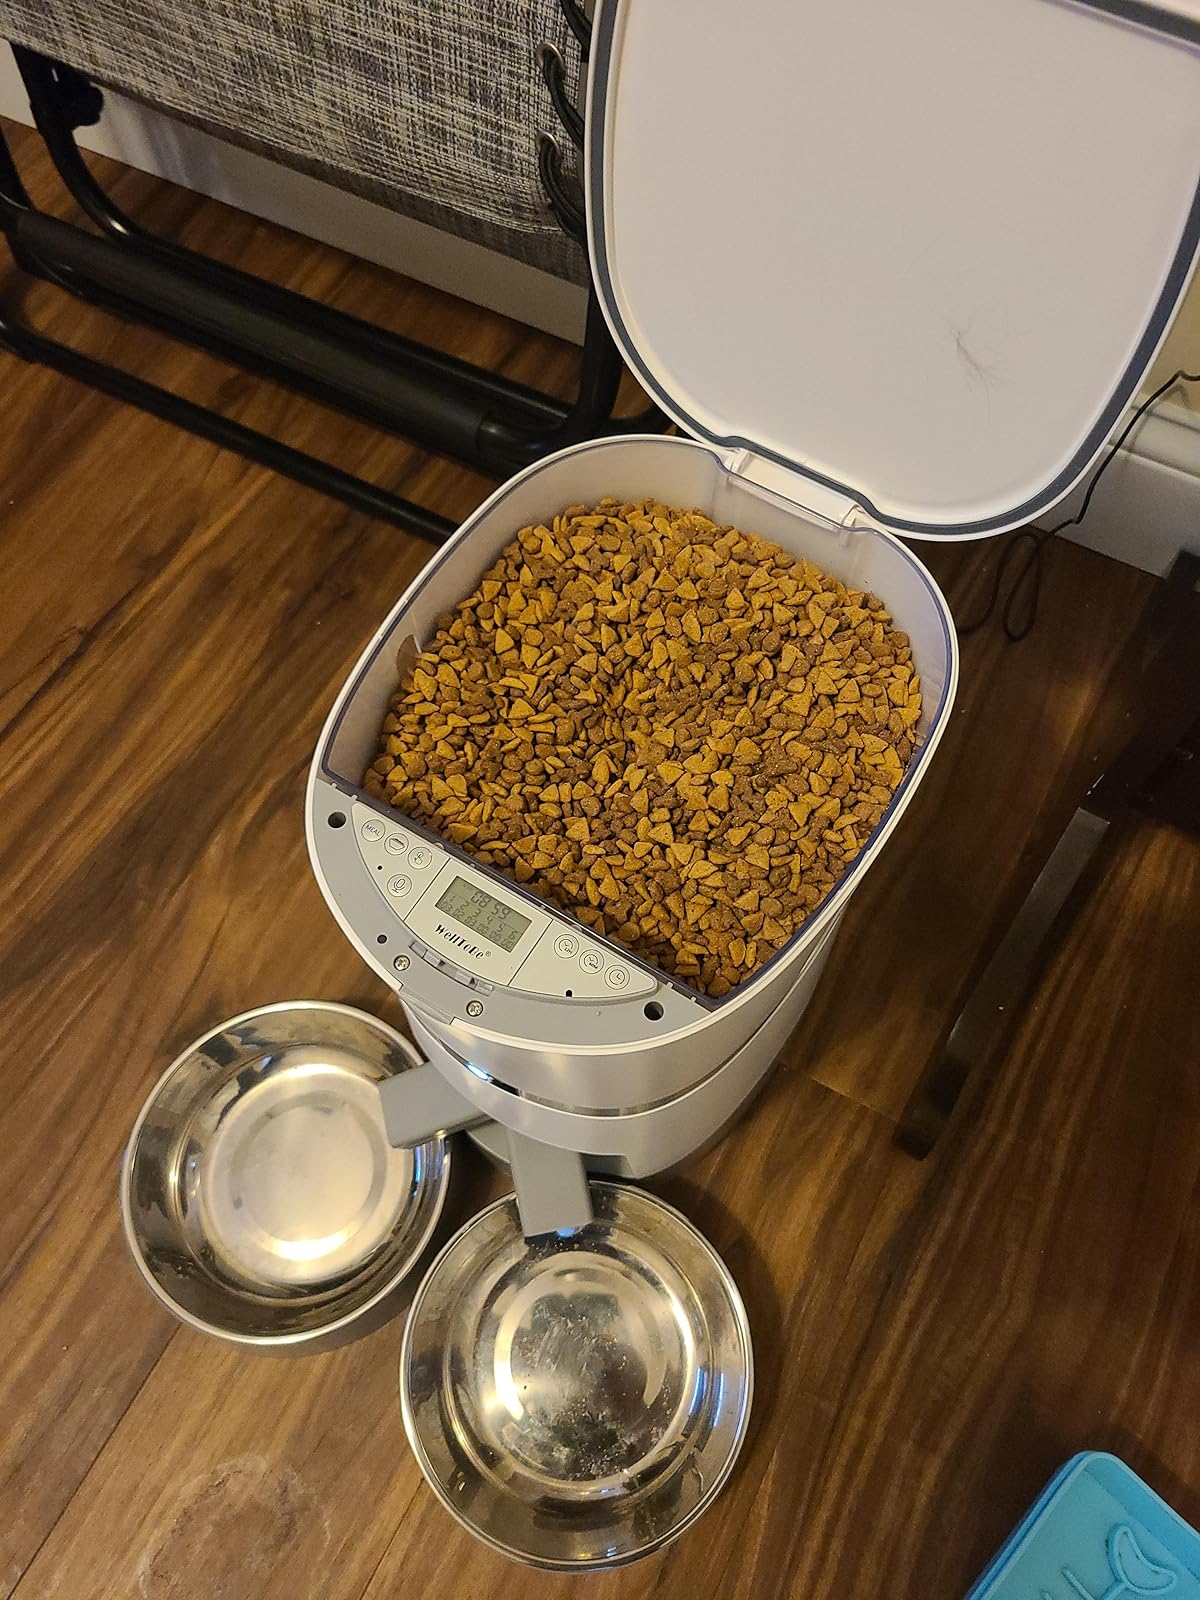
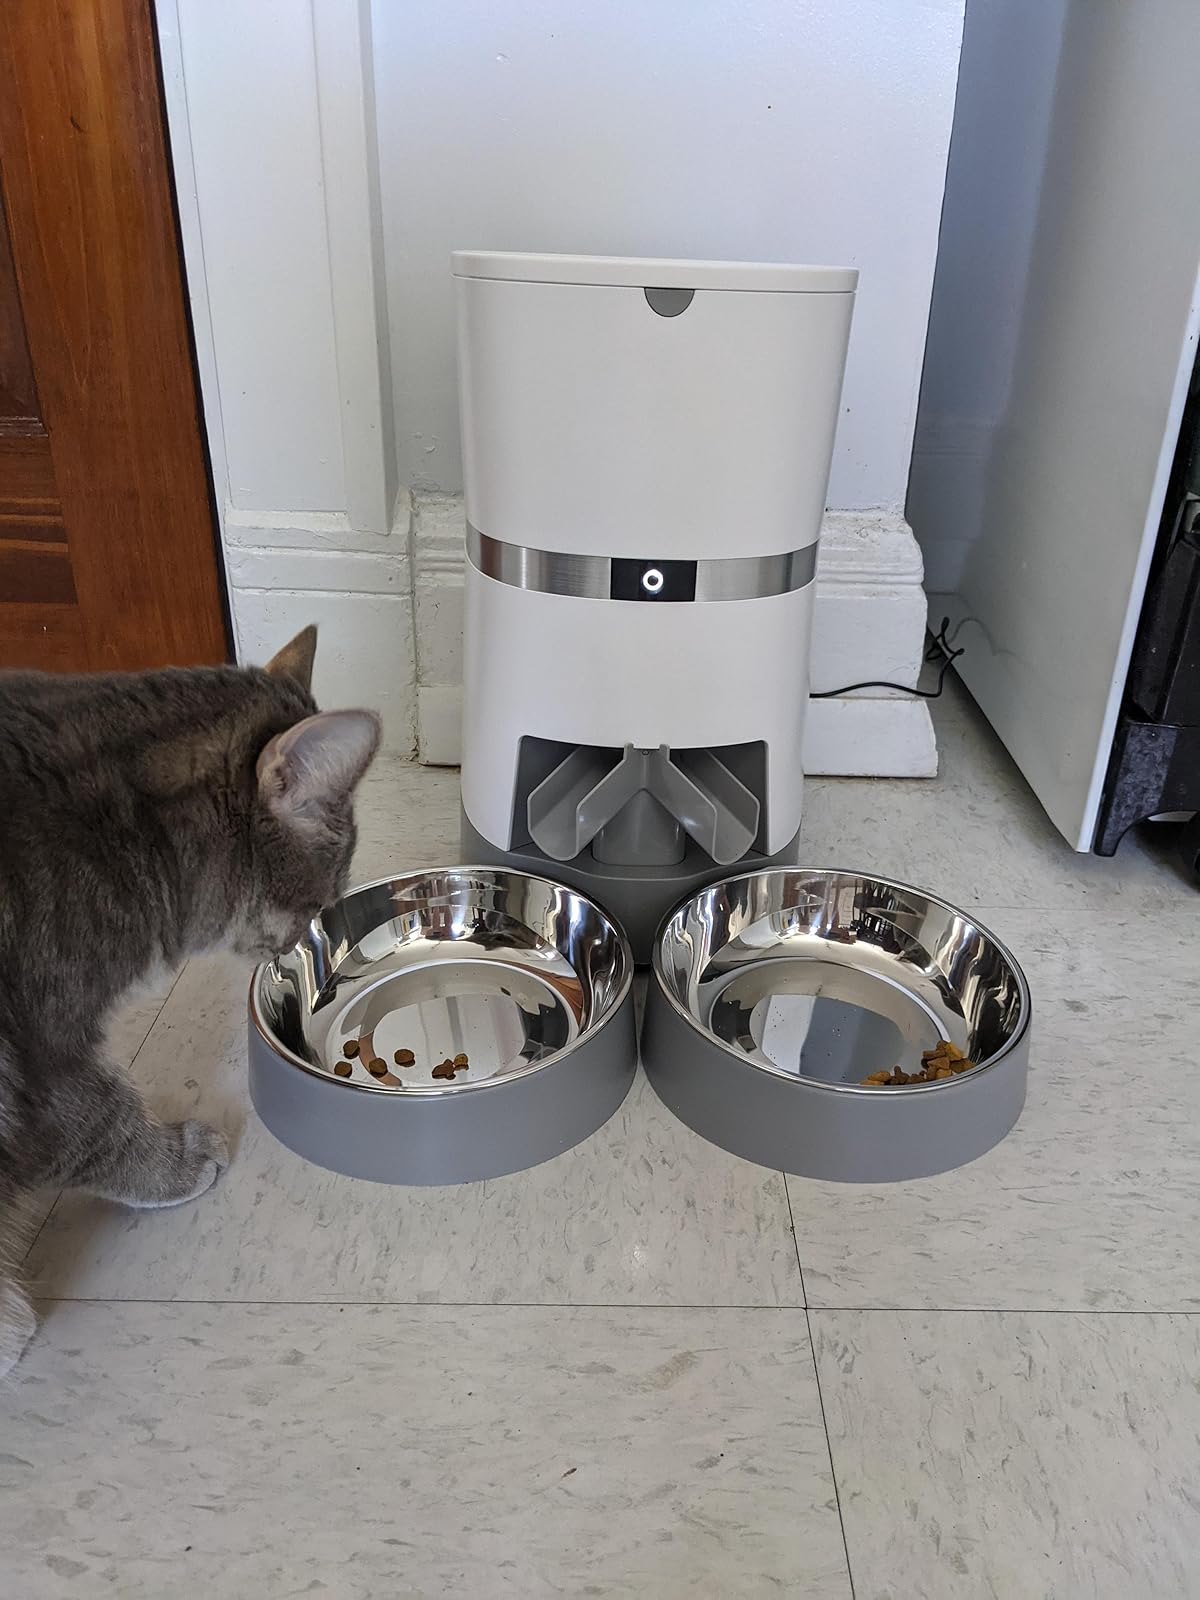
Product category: items_feeder
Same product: yes